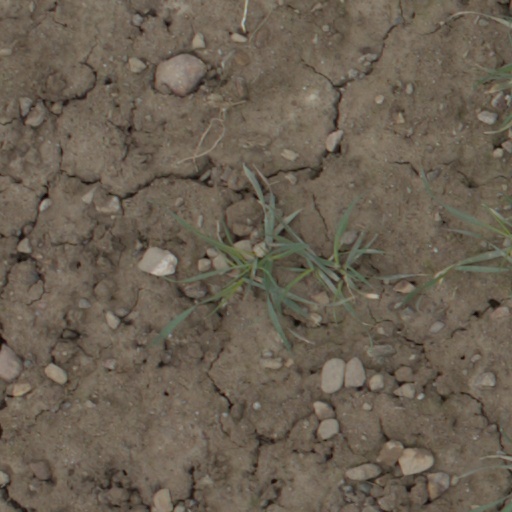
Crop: wheat